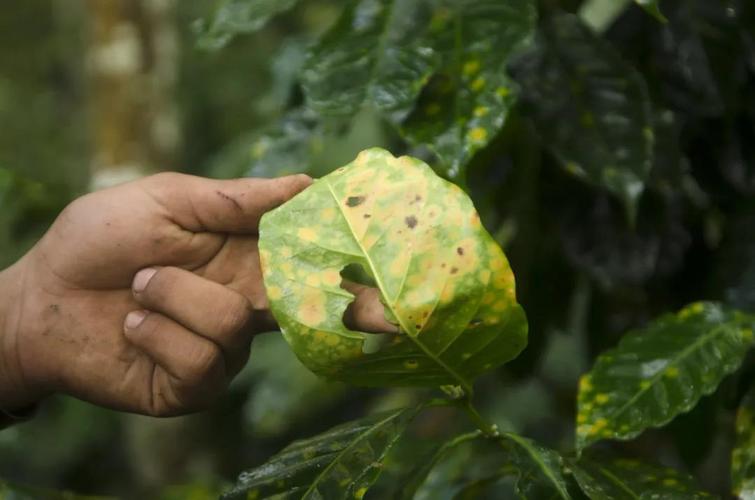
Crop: unknown
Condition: coffee_coffee_rust